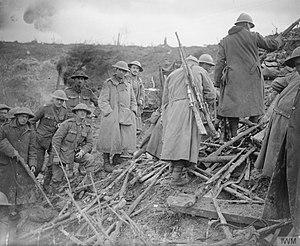
La bataille des hauteurs de l'Ancre ou bataille de la crête d'Ancre est une bataille de la Première Guerre mondiale qui s'est déroulée du 1ᵉʳ octobre au 11 novembre 1916 au cours de la bataille de la Somme.